Arizona Sky

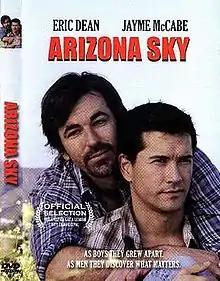

Arizona Sky is a 2008 independent gay-themed romantic drama that was written, directed, and produced by Jeff London. Filmed in Lake Havasu City, Arizona and Bakersfield, California in the spirit of "Brokeback Mountain", "Arizona Sky" follows the lives of two young men from rural America who fall in love as teenagers and find a way to rekindle that love later in life.